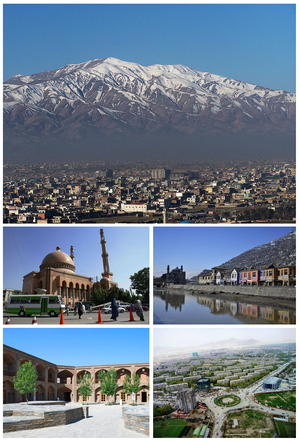
Kaboul est la capitale et la plus grande ville d'Afghanistan. Elle est aussi la capitale de la province du même nom, située dans l'Est du pays. Selon les estimations officielles de 2014, la population de la ville serait de 3 543 700 habitants.